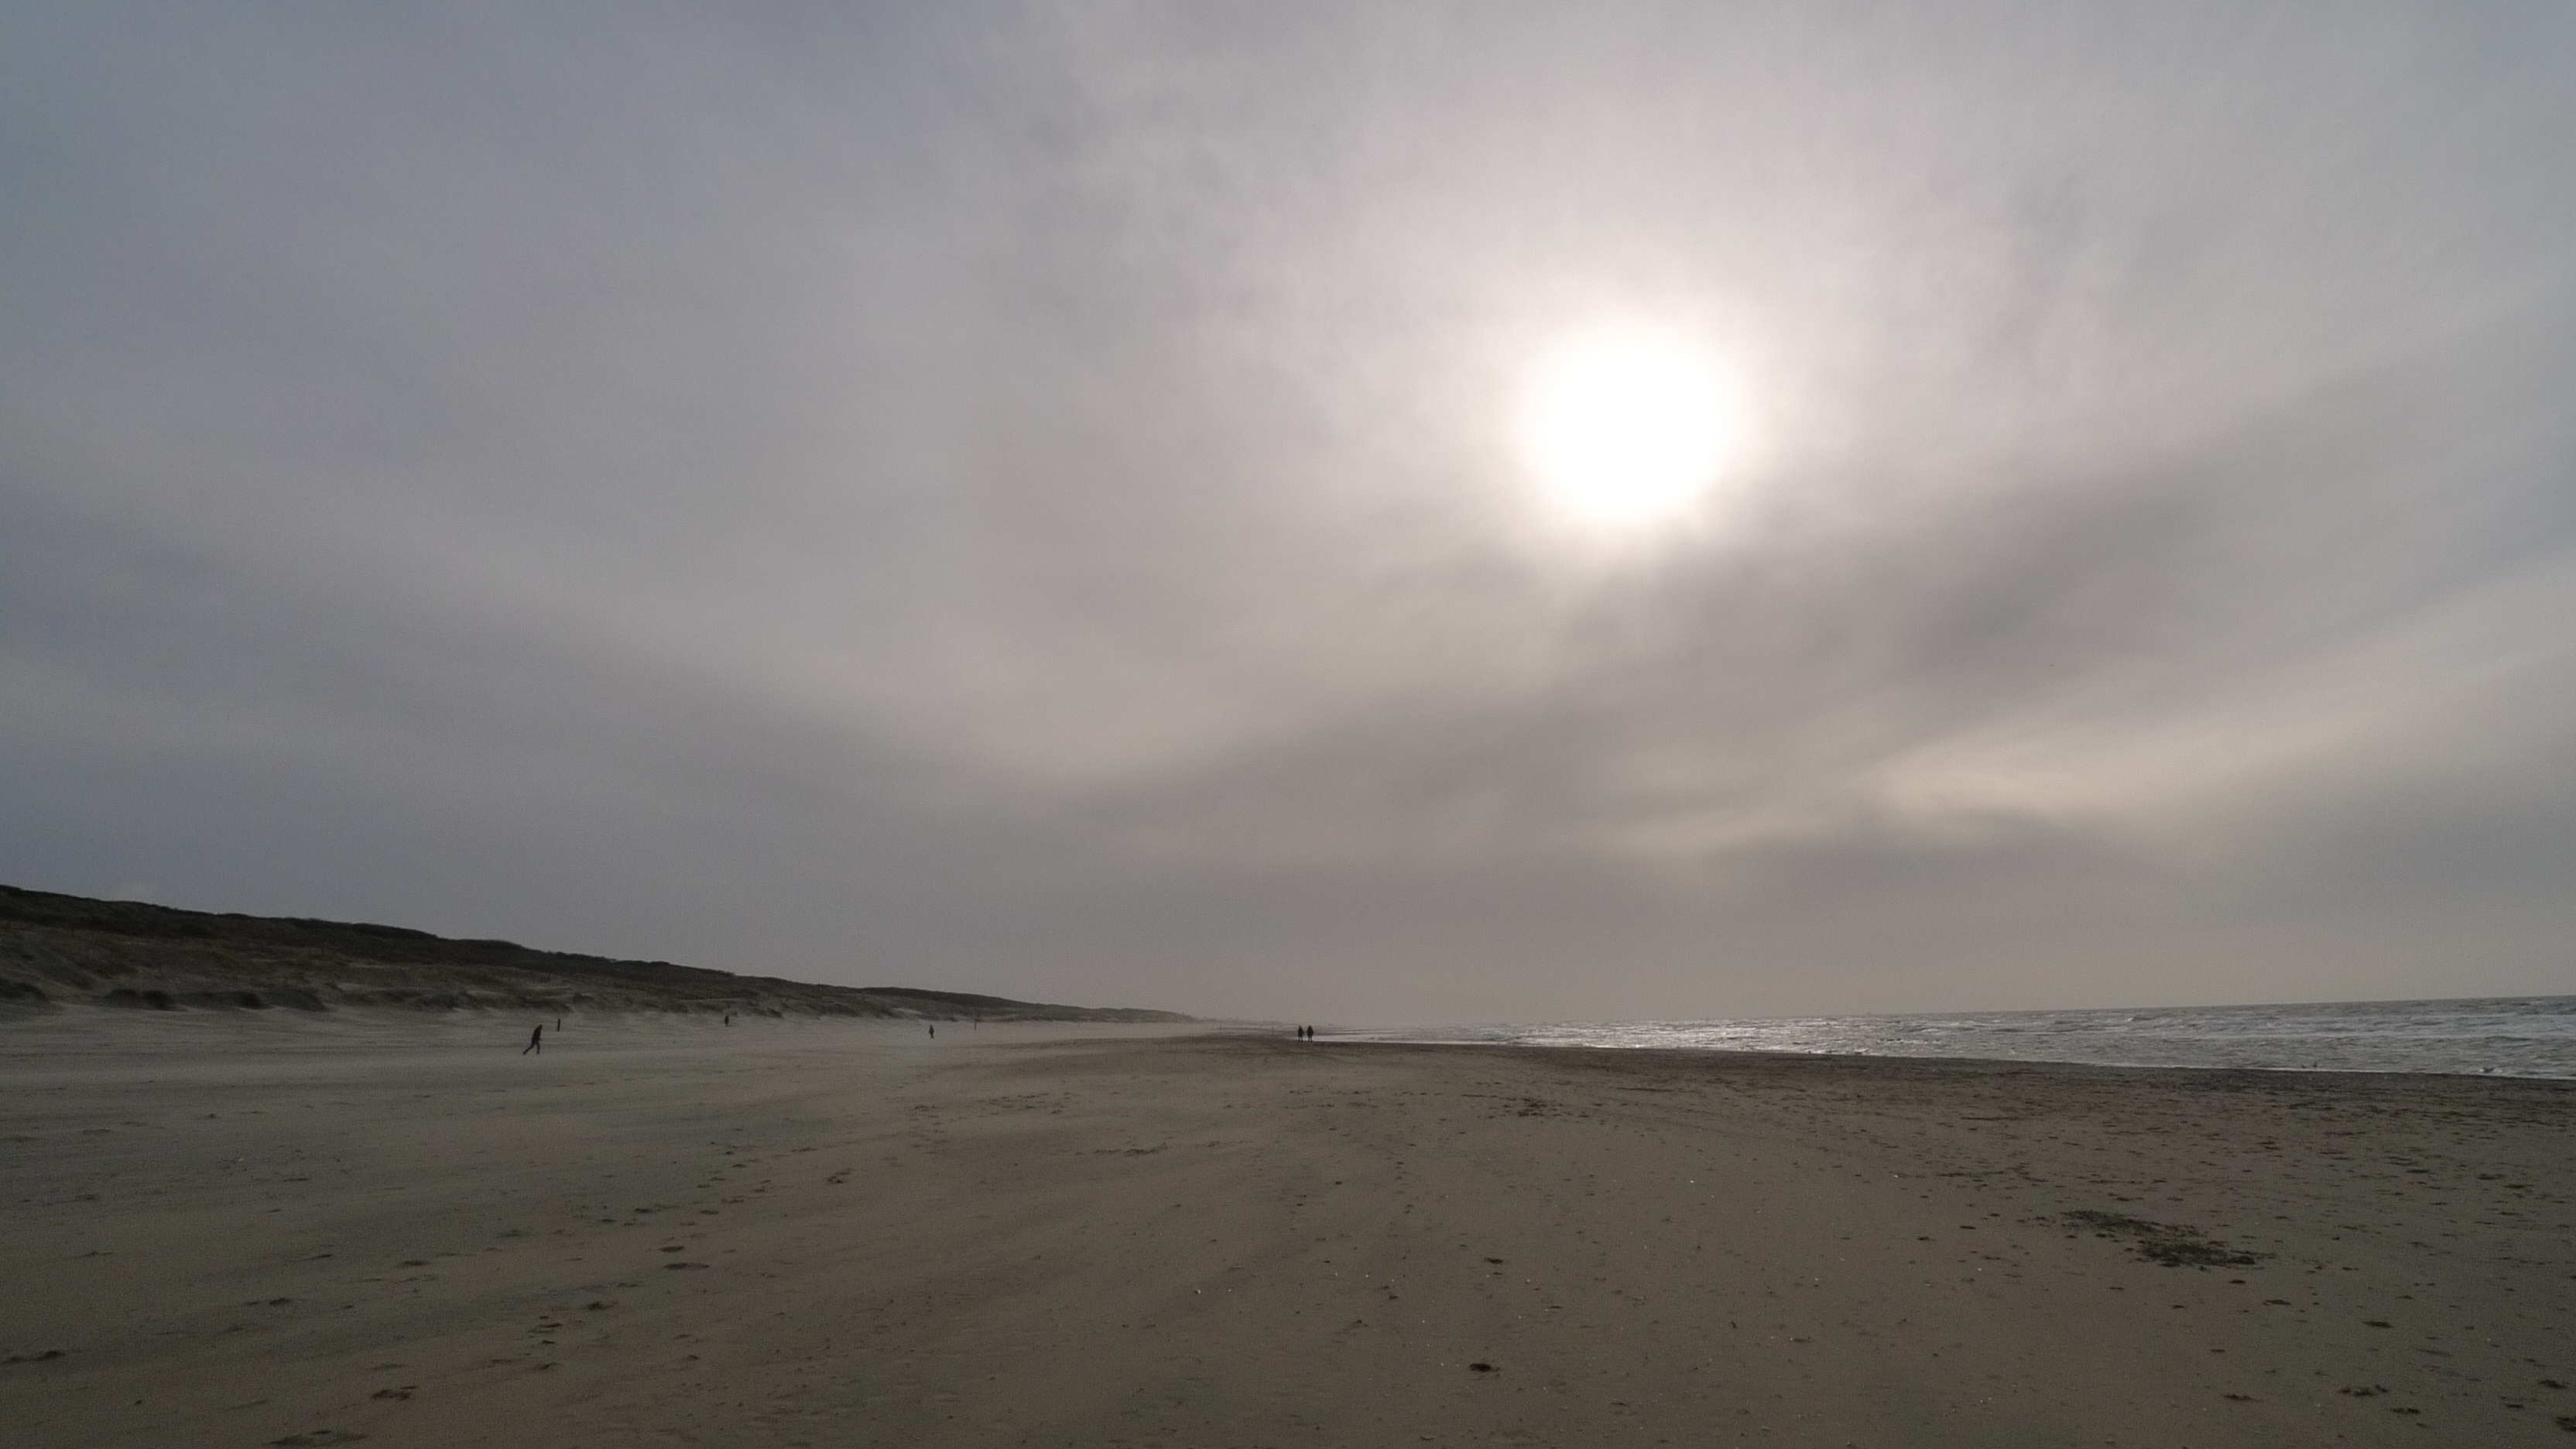
beach, sea, coast, sand, ocean, horizon, winter, cloud, sun, sunlight, shore, wave, coastline, body of water, habitat, mudflat, natural environment, wind wave